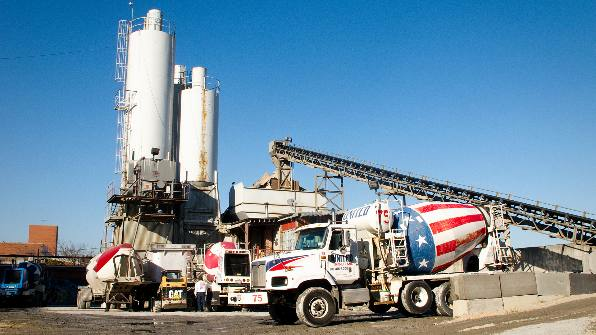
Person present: No